671st Bombardment Squadron

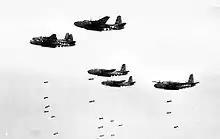
416th Group A-20s bombing

The squadron arrived at RAF Wethersfield, England, its first European station, in February 1944. Although its parent 416th Group was the first A-20 unit to be assigned to Ninth Air Force, its aircraft were transported by ship and lagged behind the ground and air echelons of the squadron. However, It was able to fly its first combat mission, a diversionary mission for heavy bombers flying in Operation Pointblank, on 3 March. Initially most of its missions were flown against V-1 flying bomb and V-2 rocket launch sites in France. It flew a number of missions against airfields and coastal defenses to help prepare for Operation Overlord, the invasion of Normandy. The unit supported the invasion in June 1944 by striking road junctions, marshalling yards, bridges, and railway overpasses.